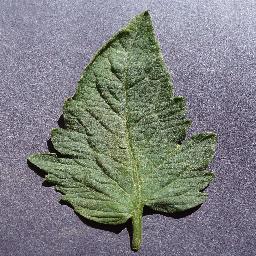
Label: Tomato___healthy